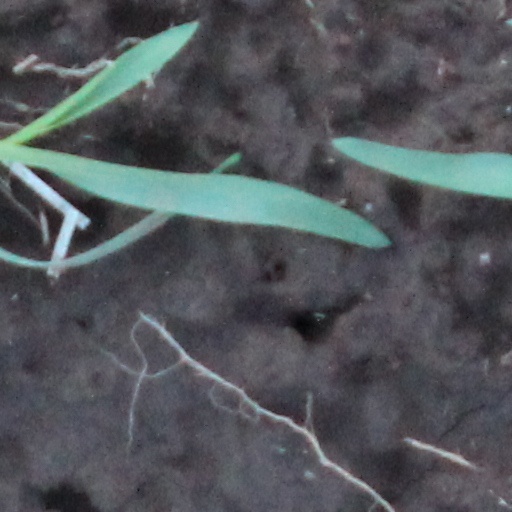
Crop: wheat